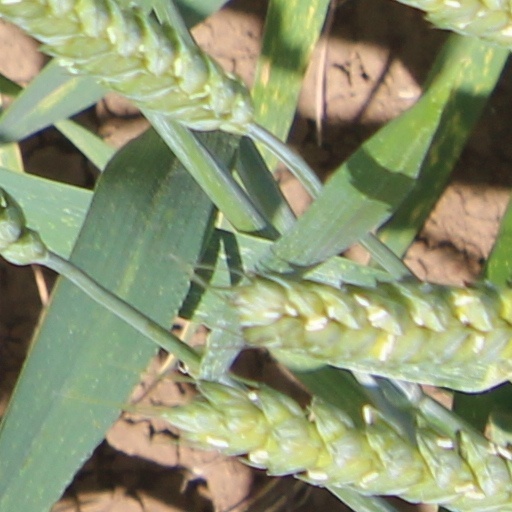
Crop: wheat